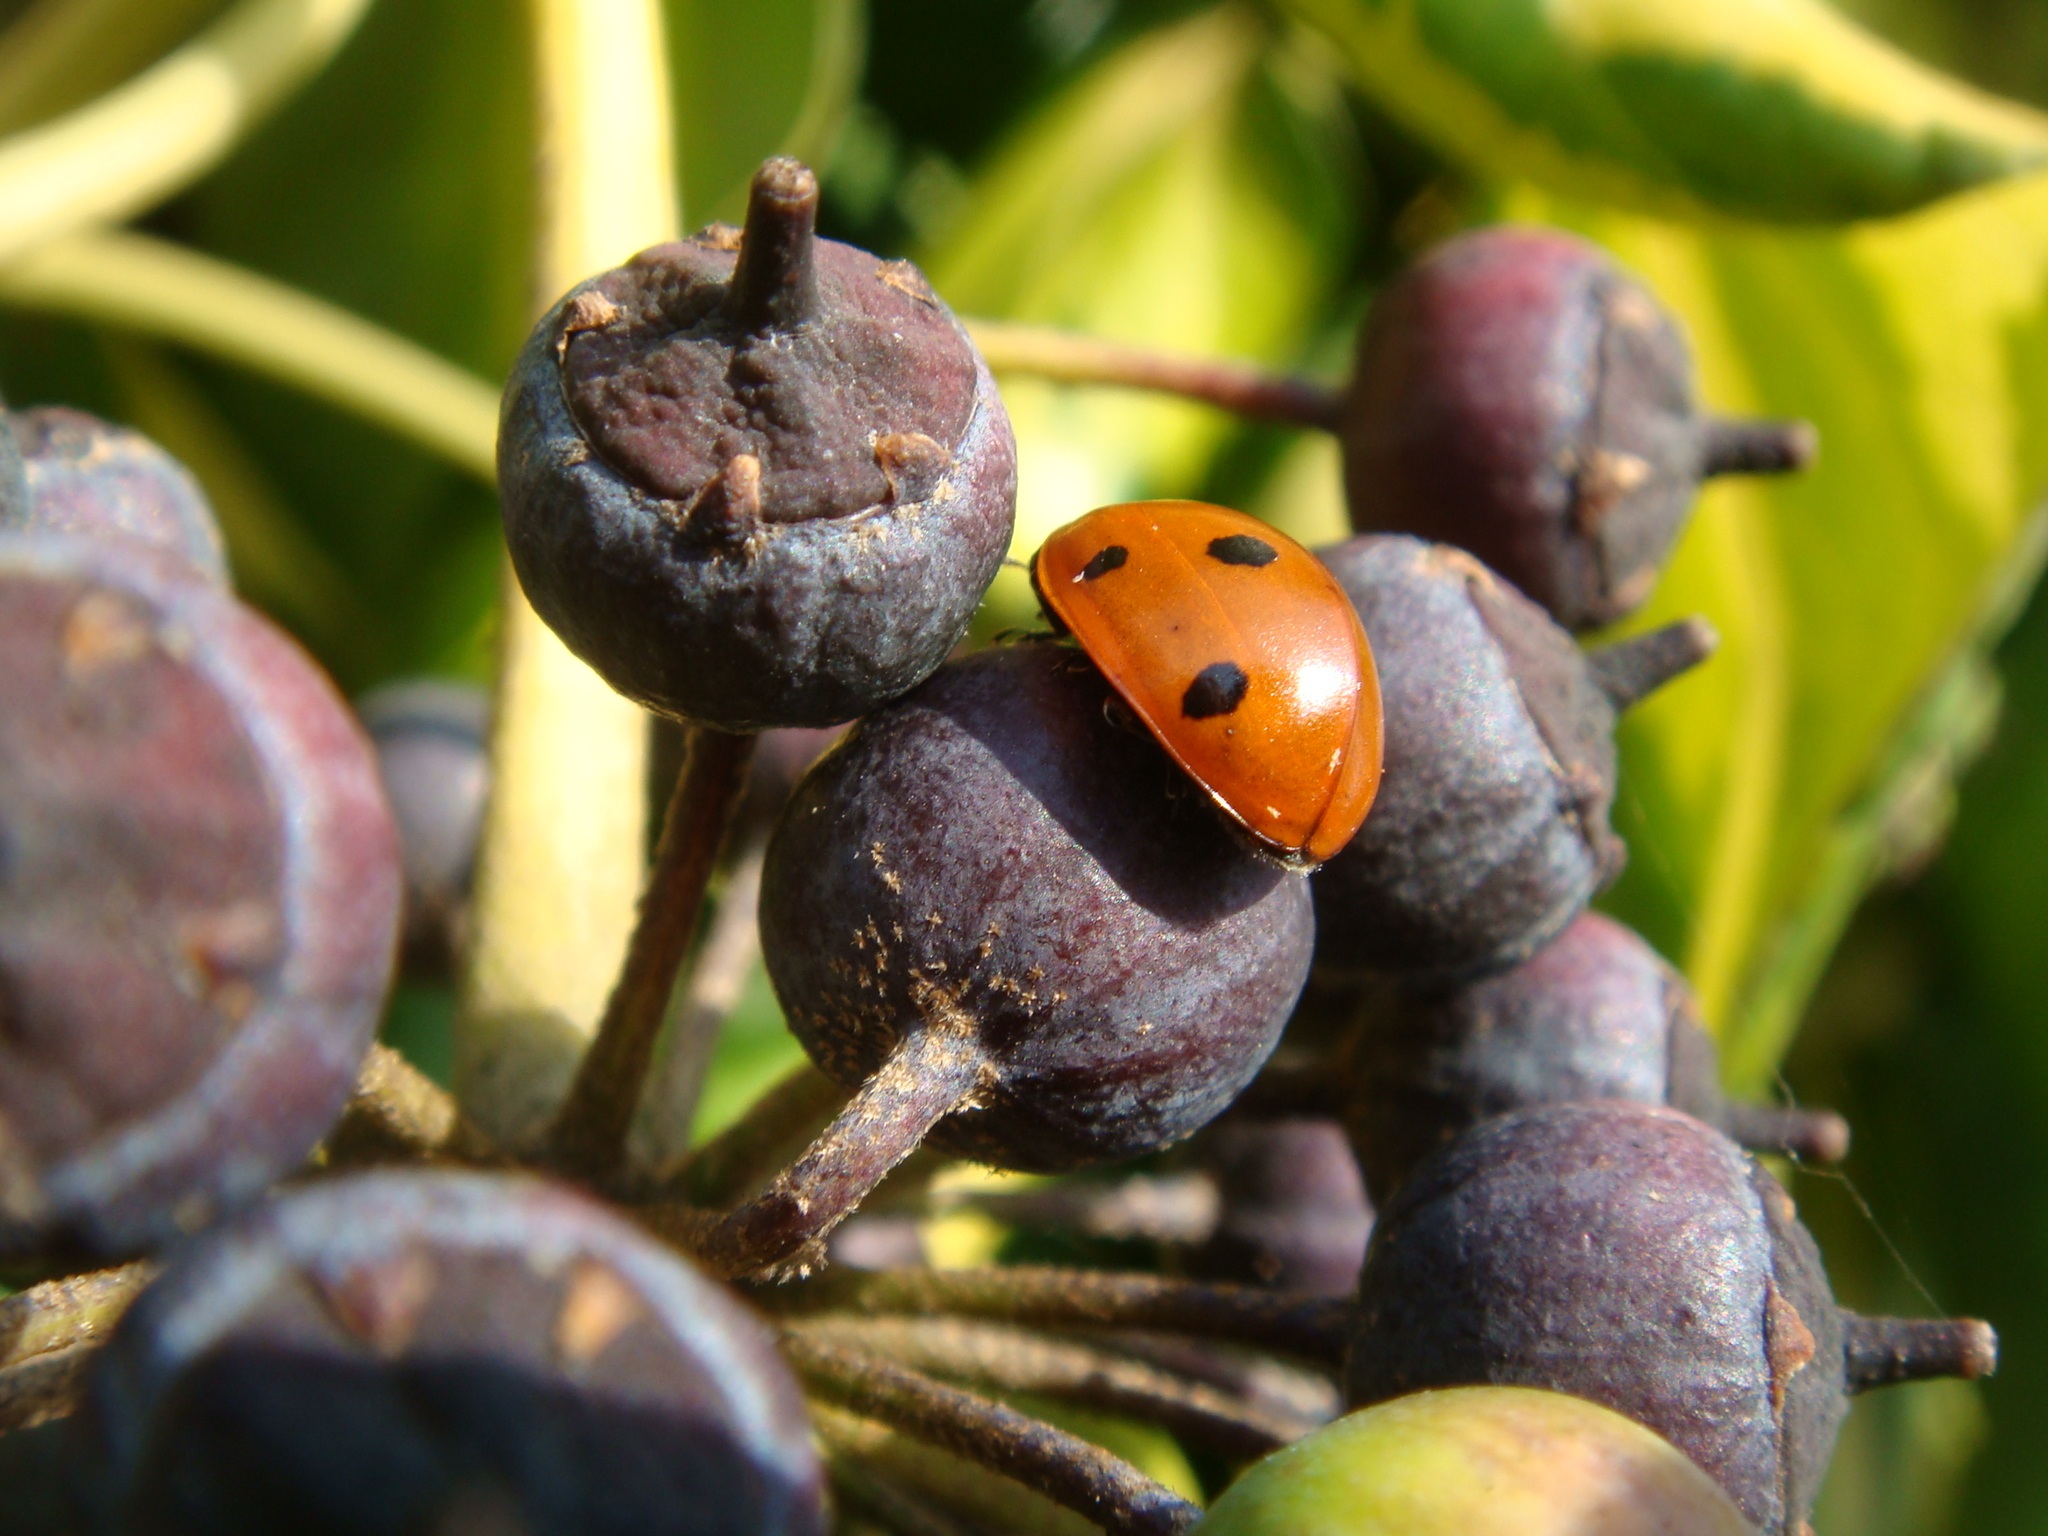
tree, branch, plant, sun, fruit, leaf, flower, wildlife, food, spring, produce, insect, flora, fauna, close up, leaves, berries, fruits, insects, macro photography, flowering plant, land plant, heers critter